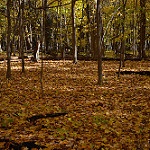
Scene: Outdoor